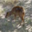
Label: deer